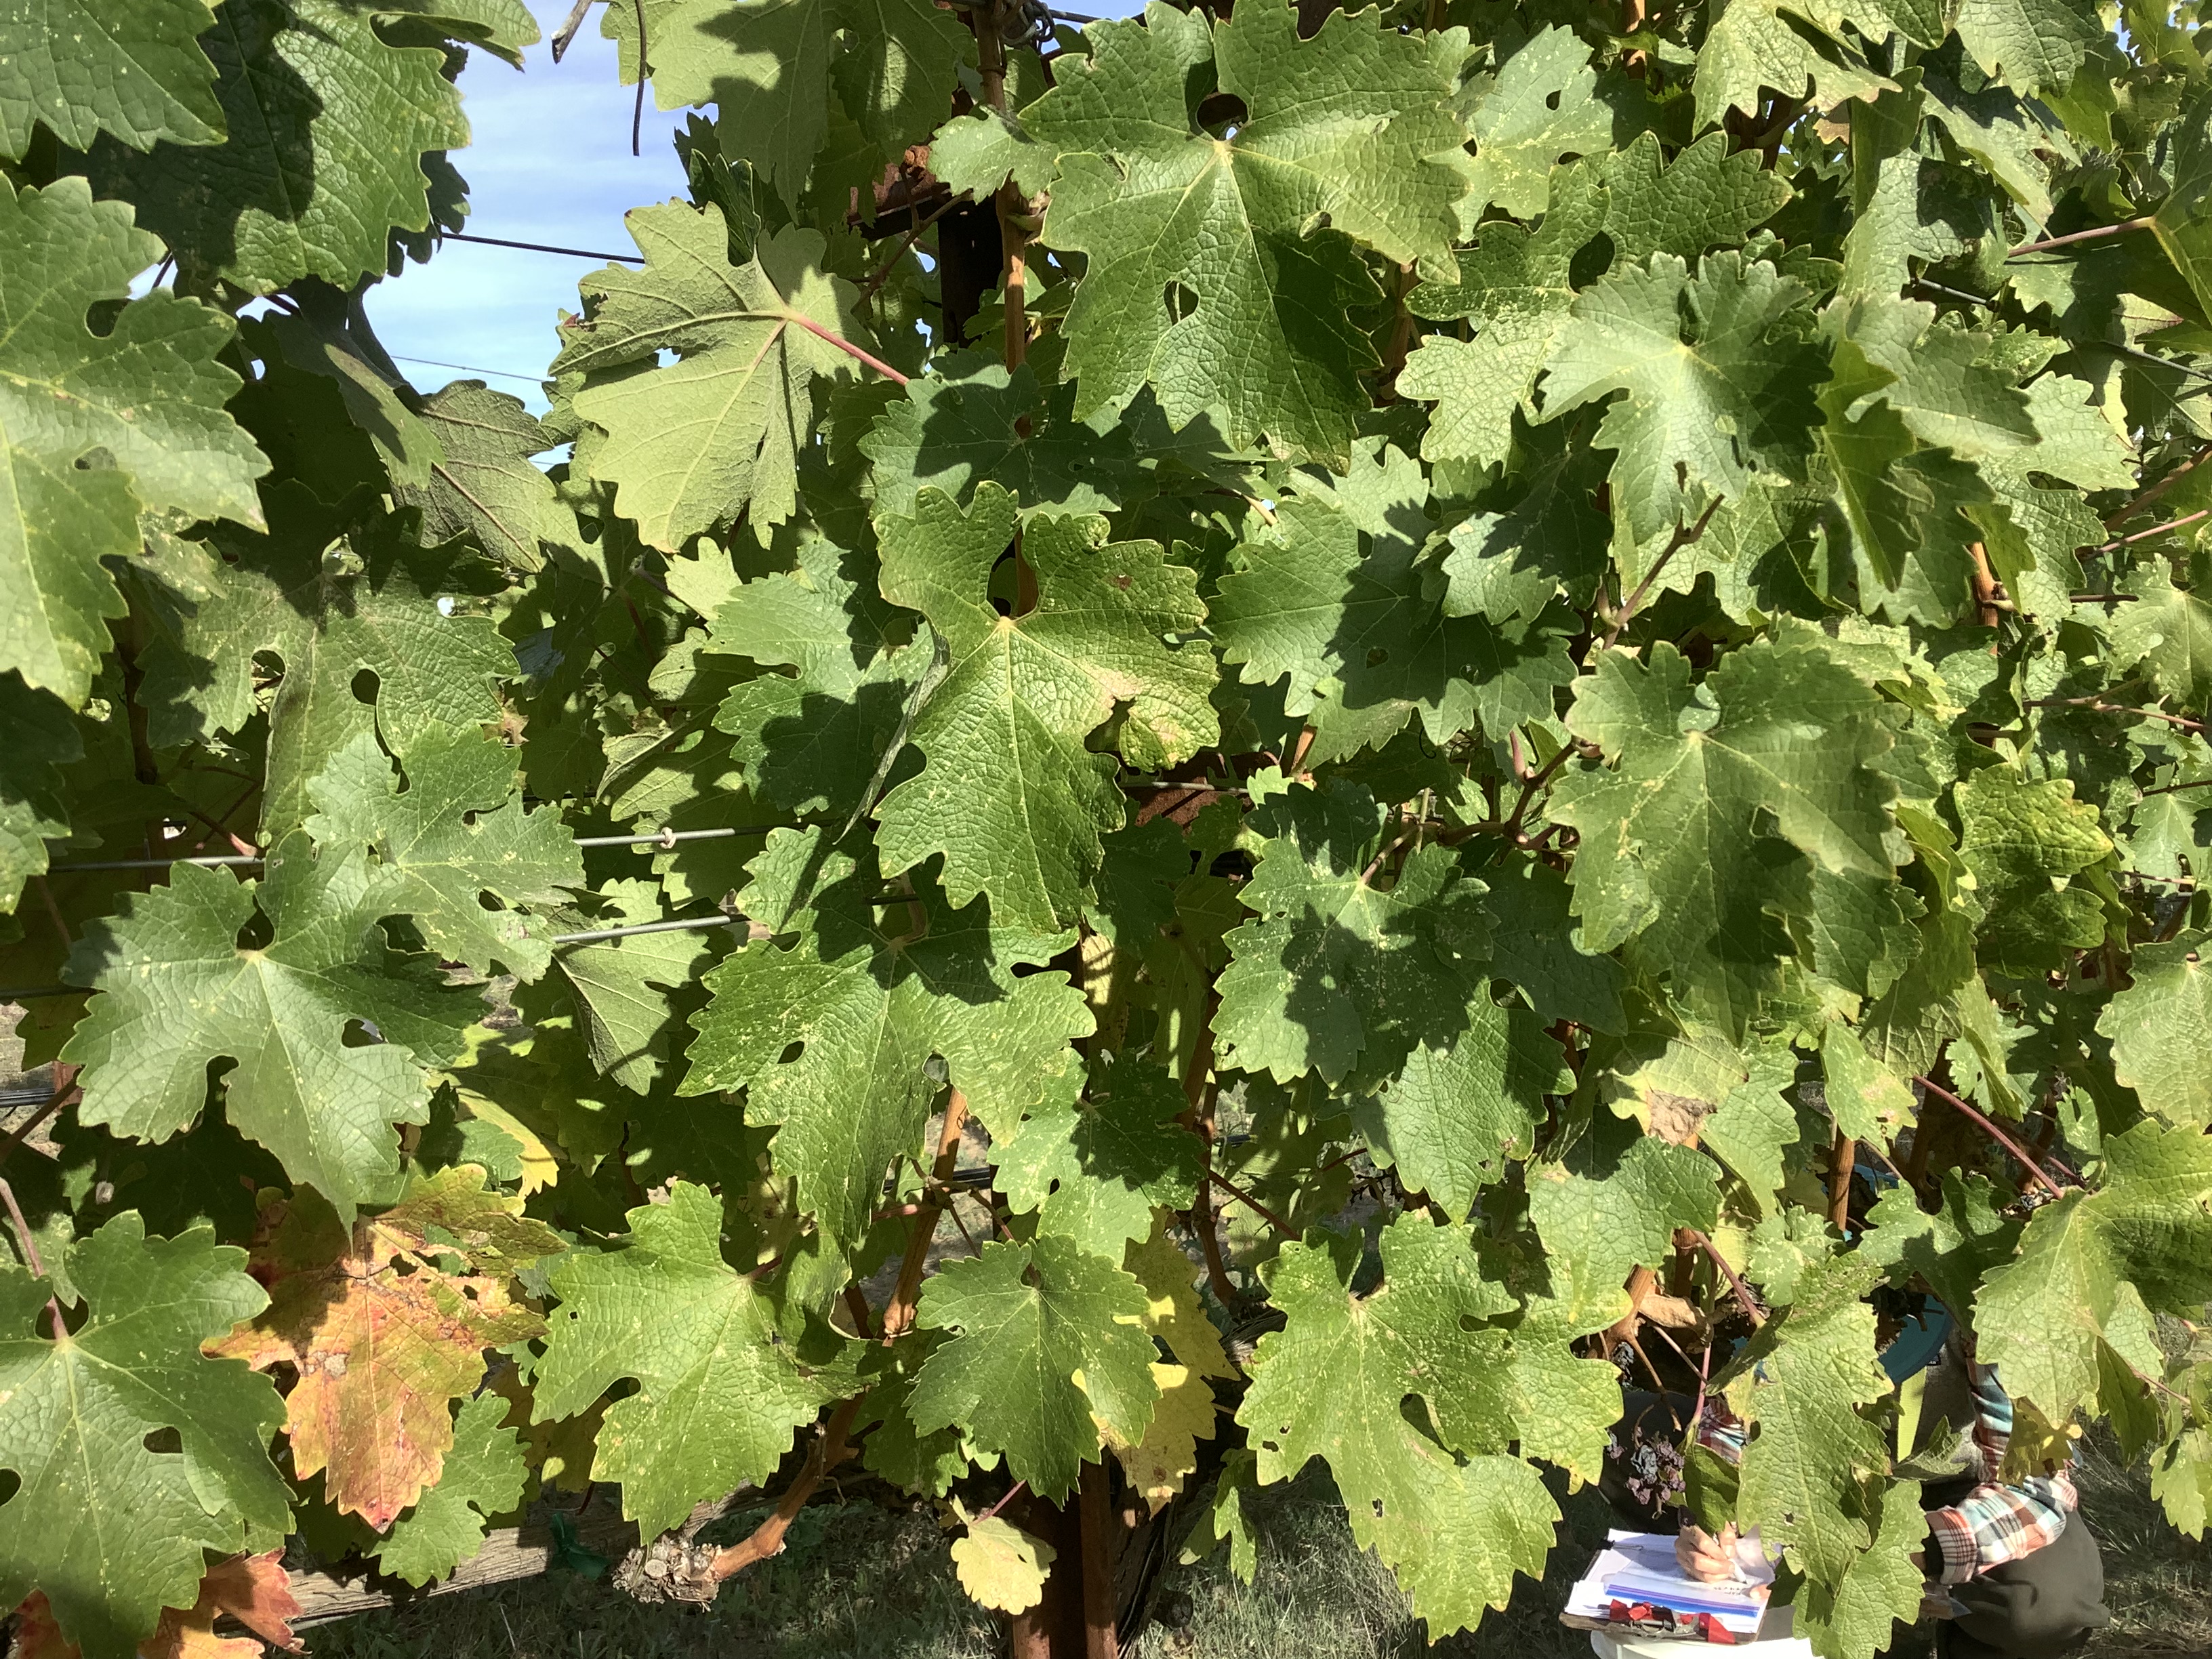
Label: No Virus